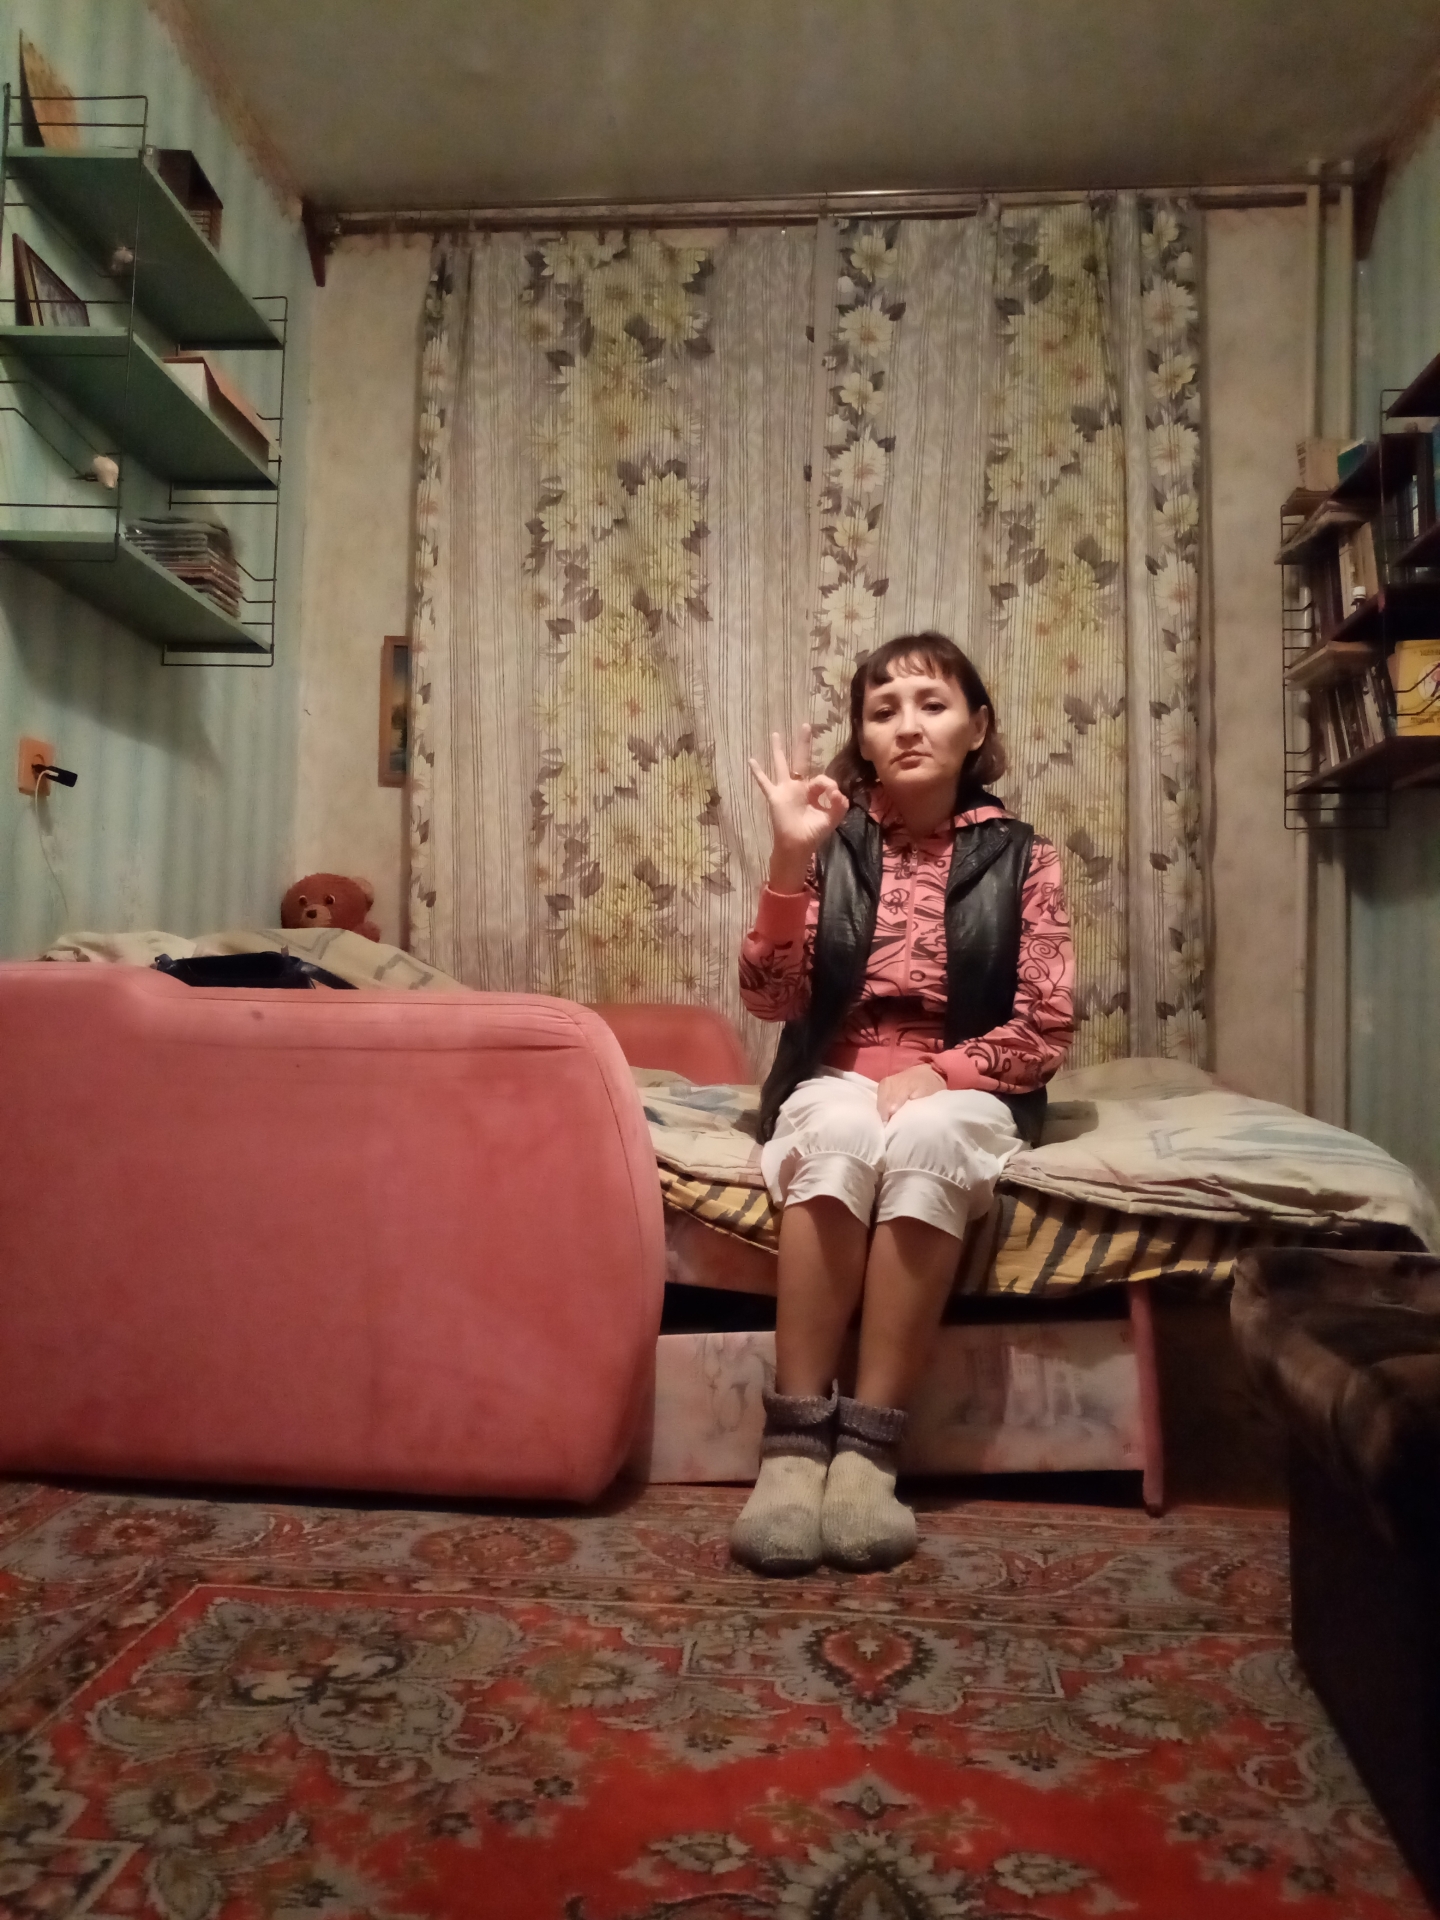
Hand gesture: ok